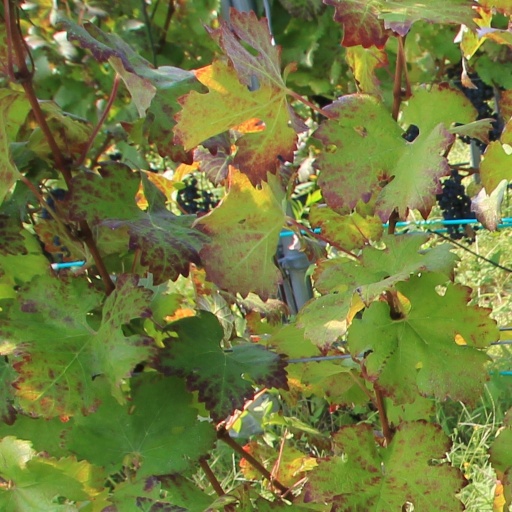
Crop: grape